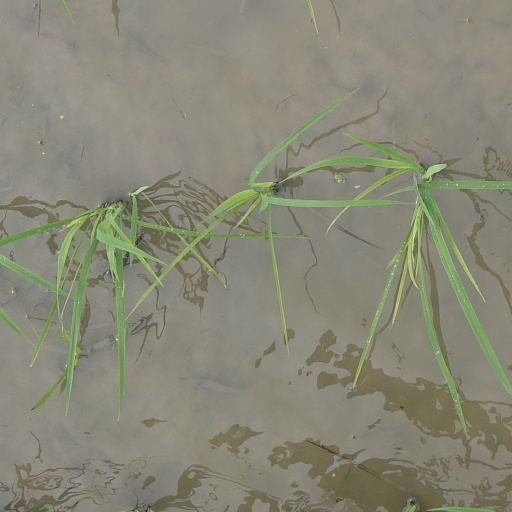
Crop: rice